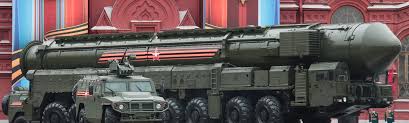
Label: Rs-24